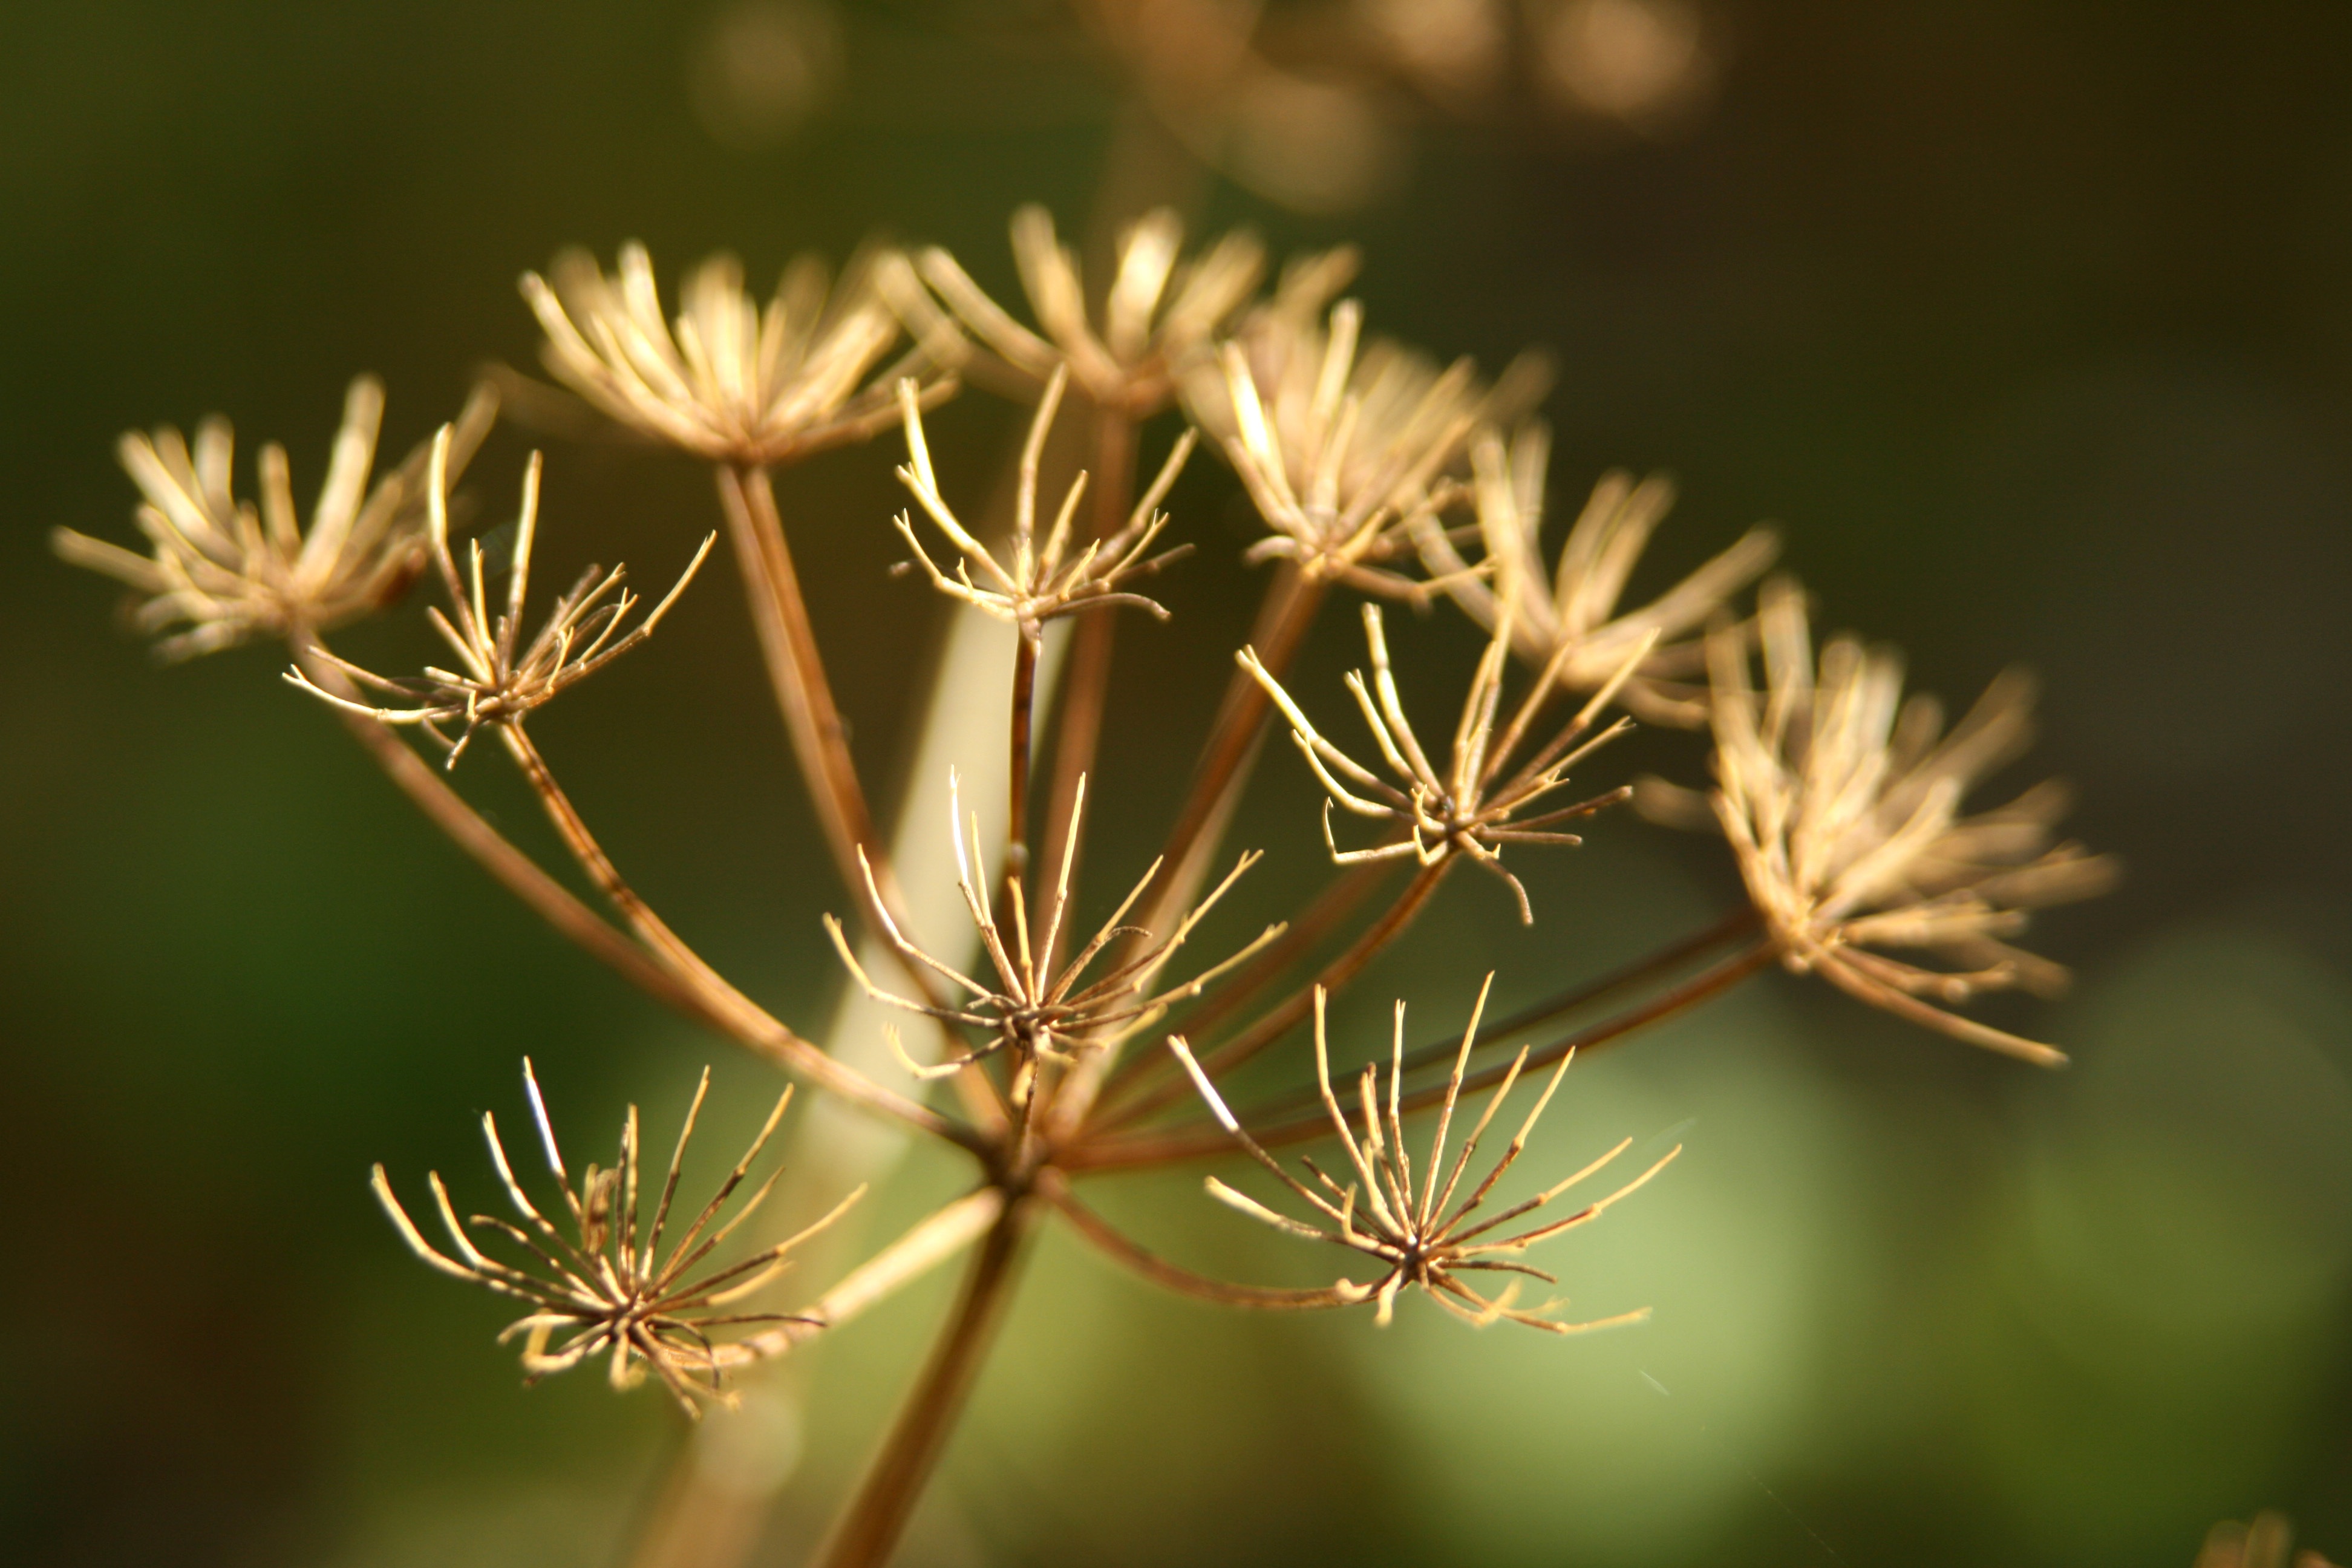
tree, nature, grass, branch, blossom, plant, photography, sunlight, leaf, fall, flower, petal, dry, natural, autumn, lace, botany, flora, twig, wildflower, weed, close up, queen, macro photography, flowering plant, queen ann's lace, grass family, plant stem, woody plant, land plant, thorns spines and prickles